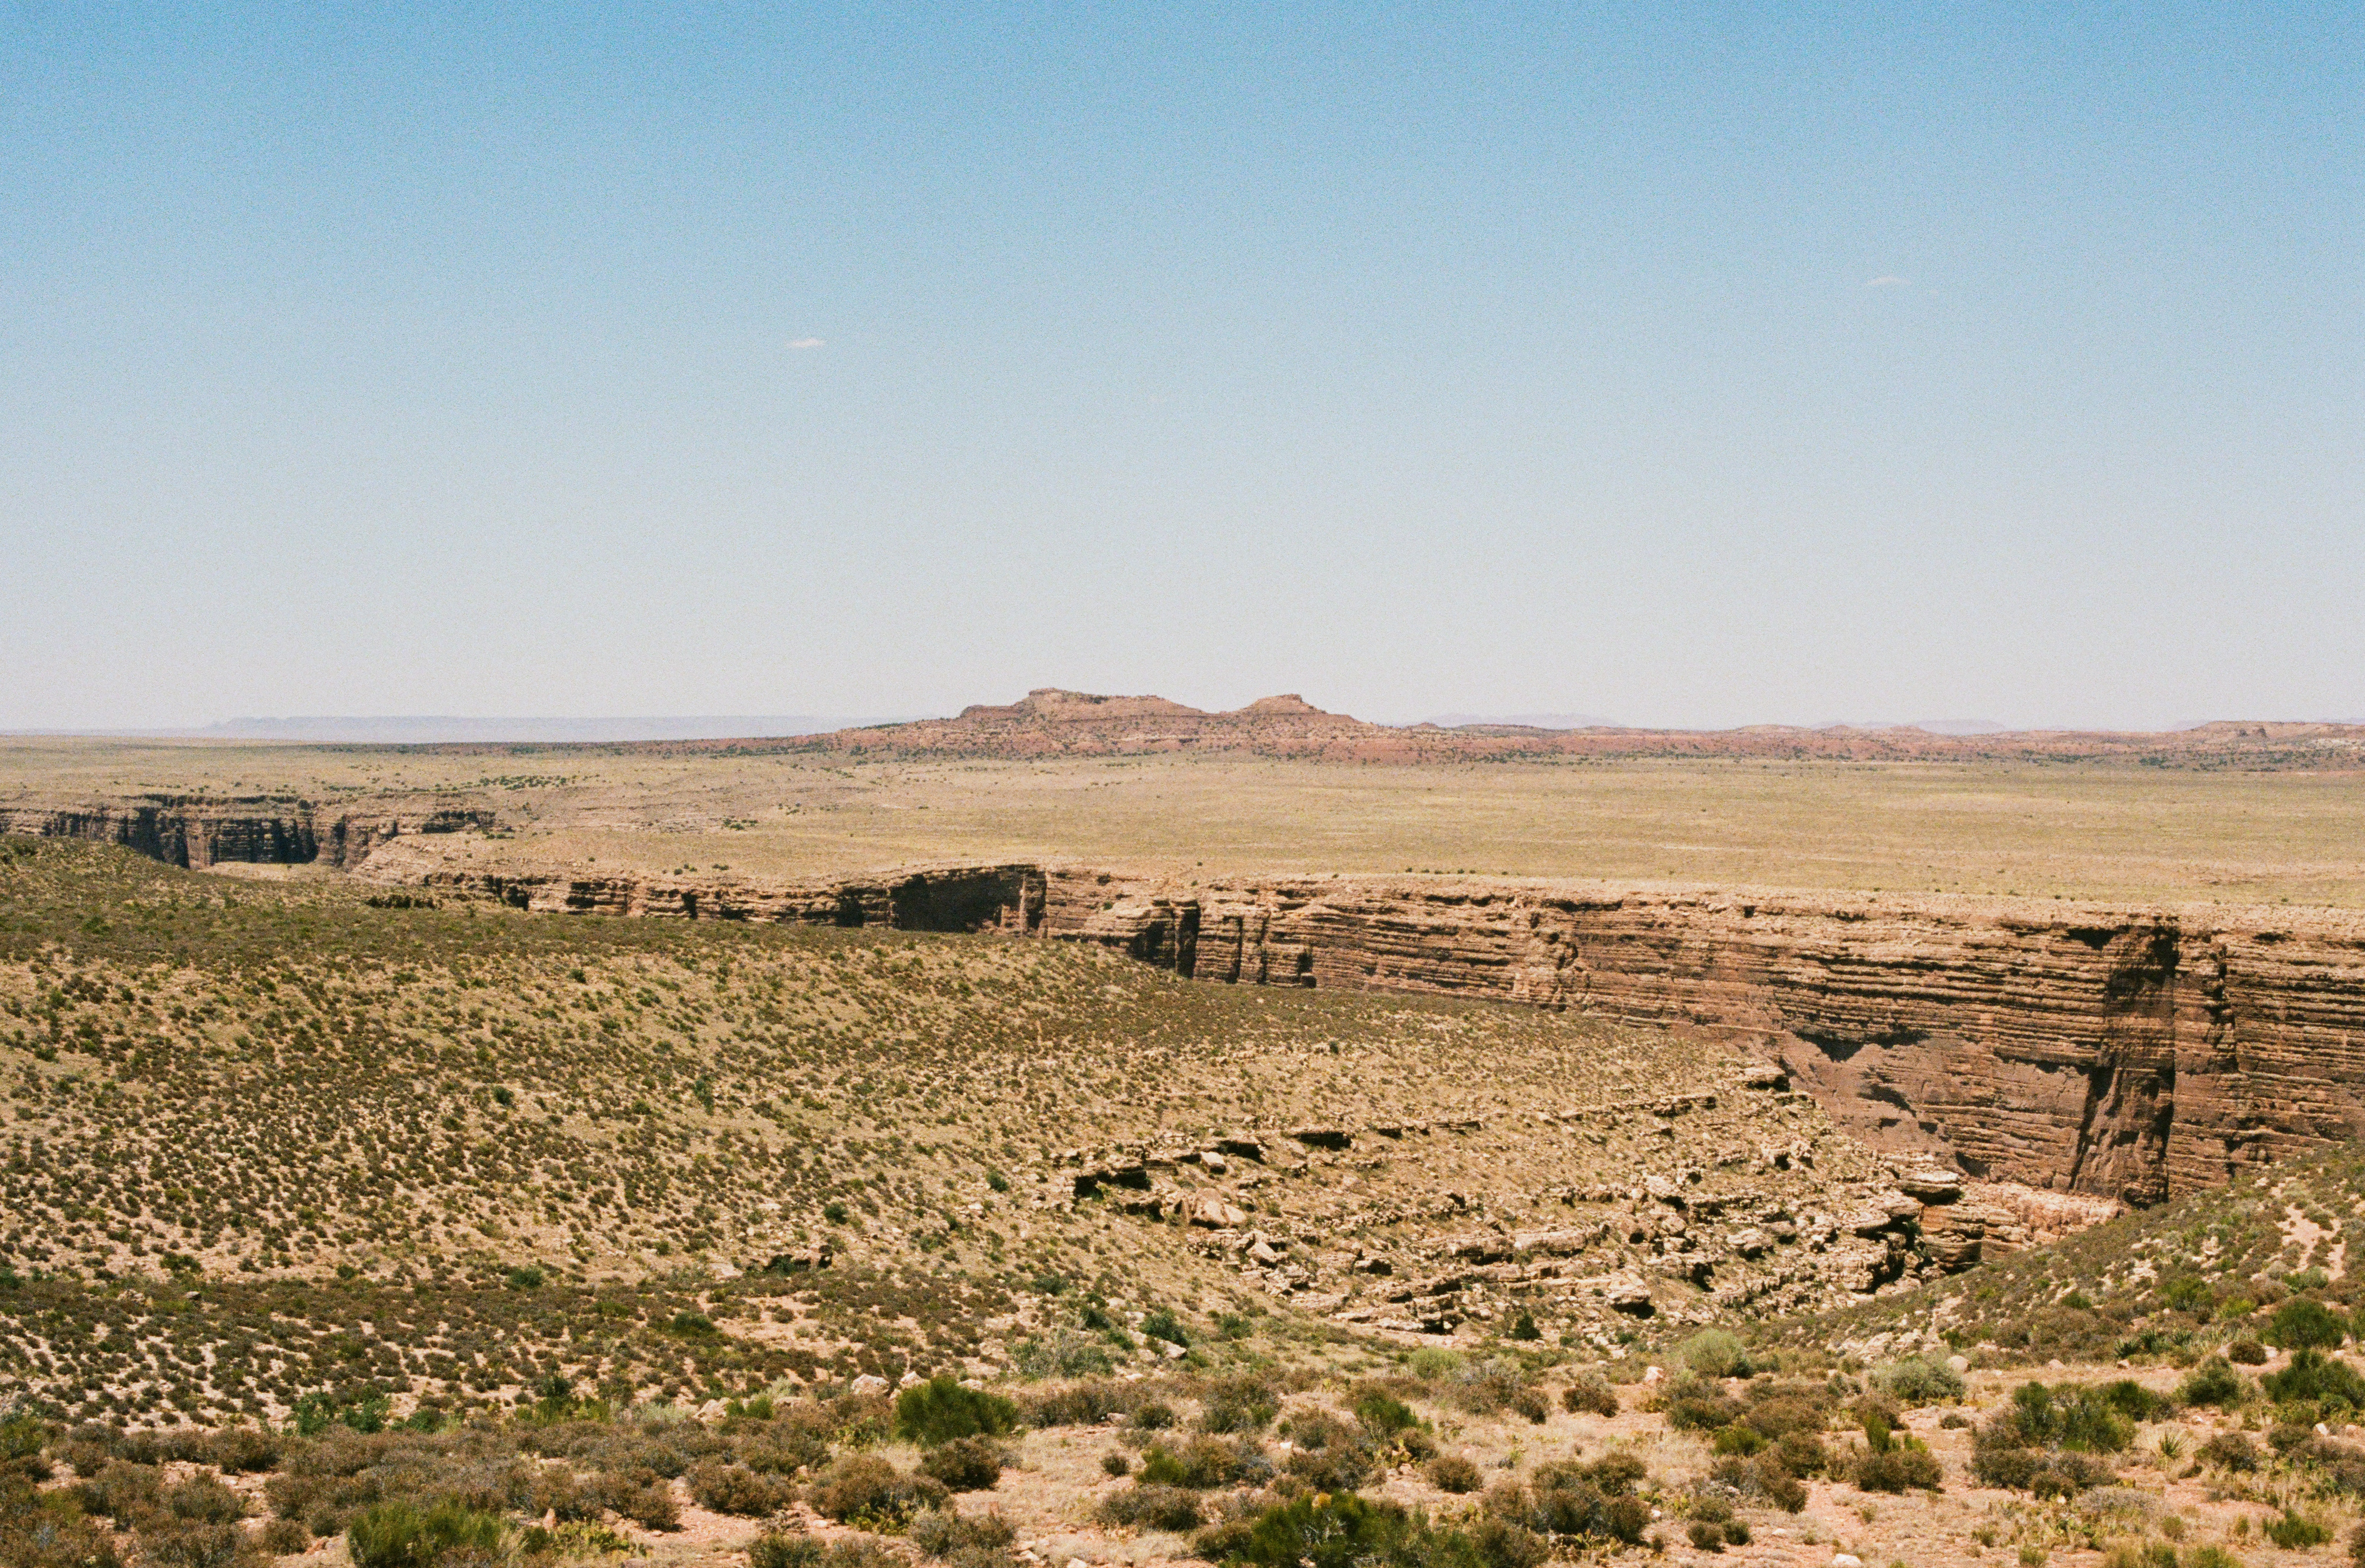
landscape, horizon, sky, field, prairie, hill, desert, soil, savanna, plain, geology, grassland, badlands, plateau, escarpment, ecosystem, wadi, steppe, rural area, ancient history, aeolian landform, grass family, ecoregion, shrubland, plant community